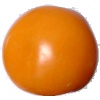
Label: Tomato Yellow 1